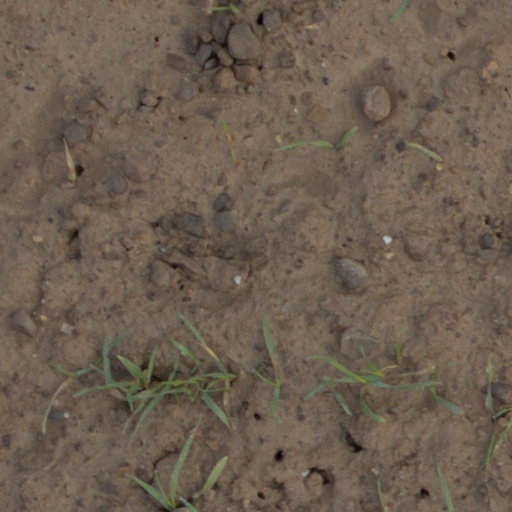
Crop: wheat